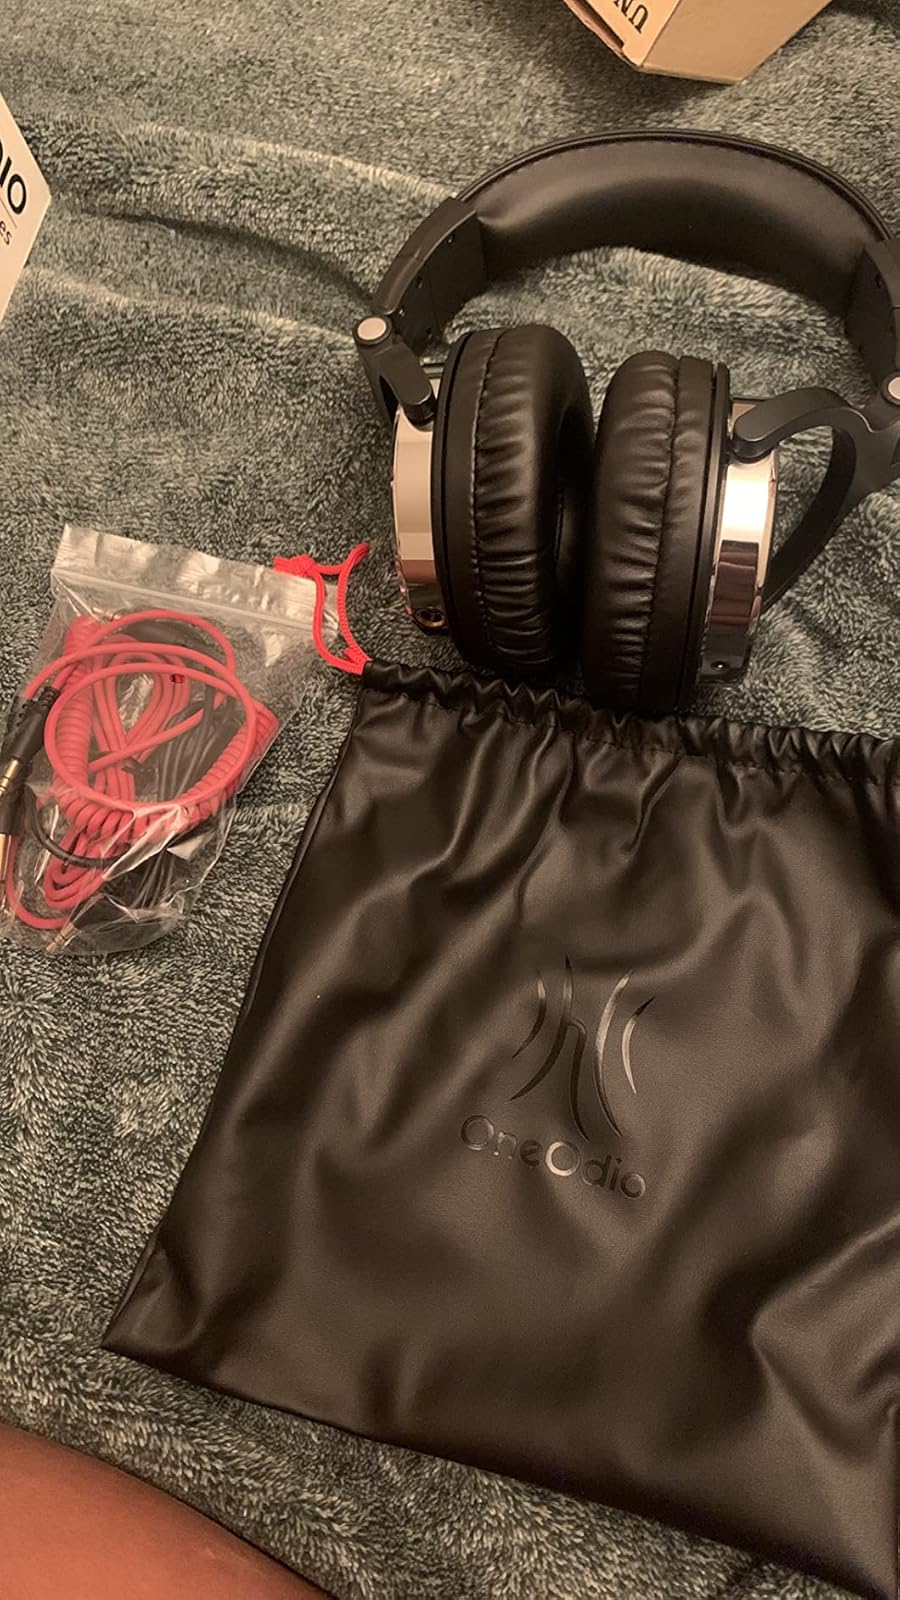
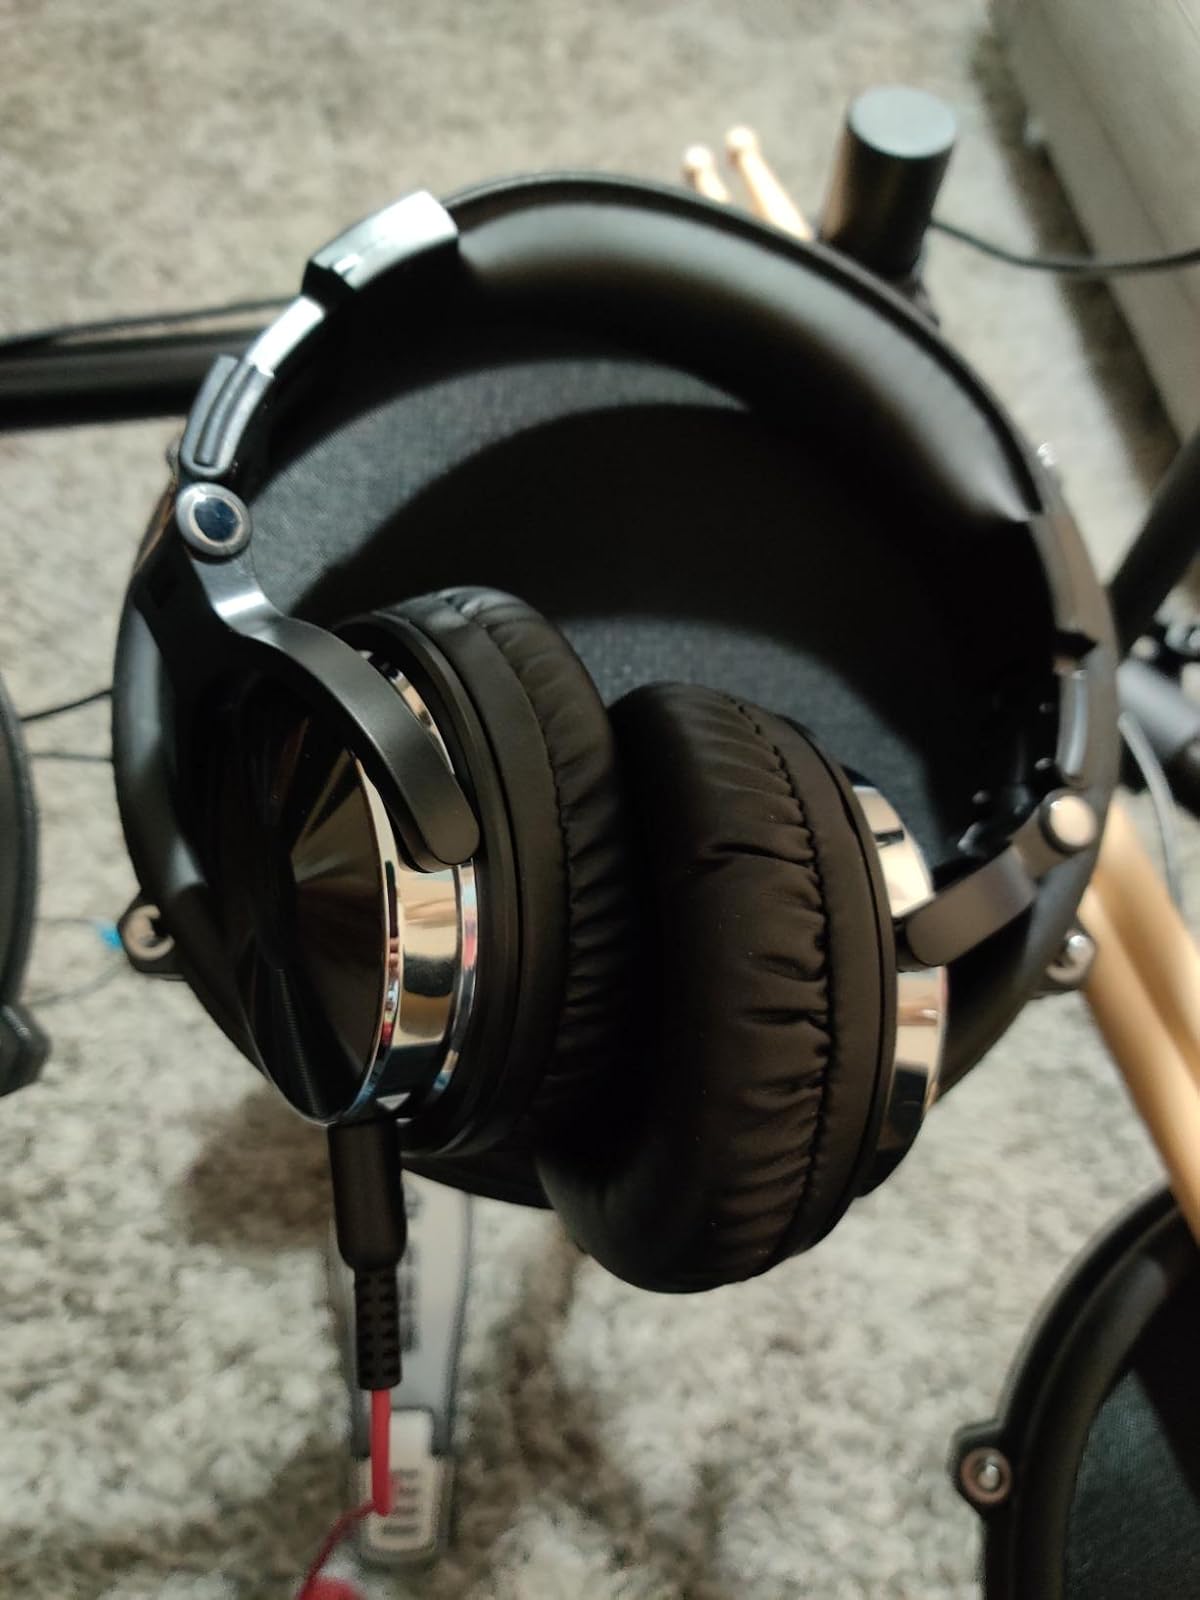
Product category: headphones
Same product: yes